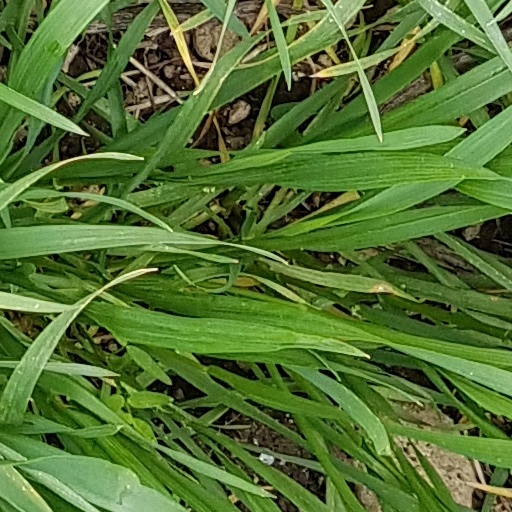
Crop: wheat